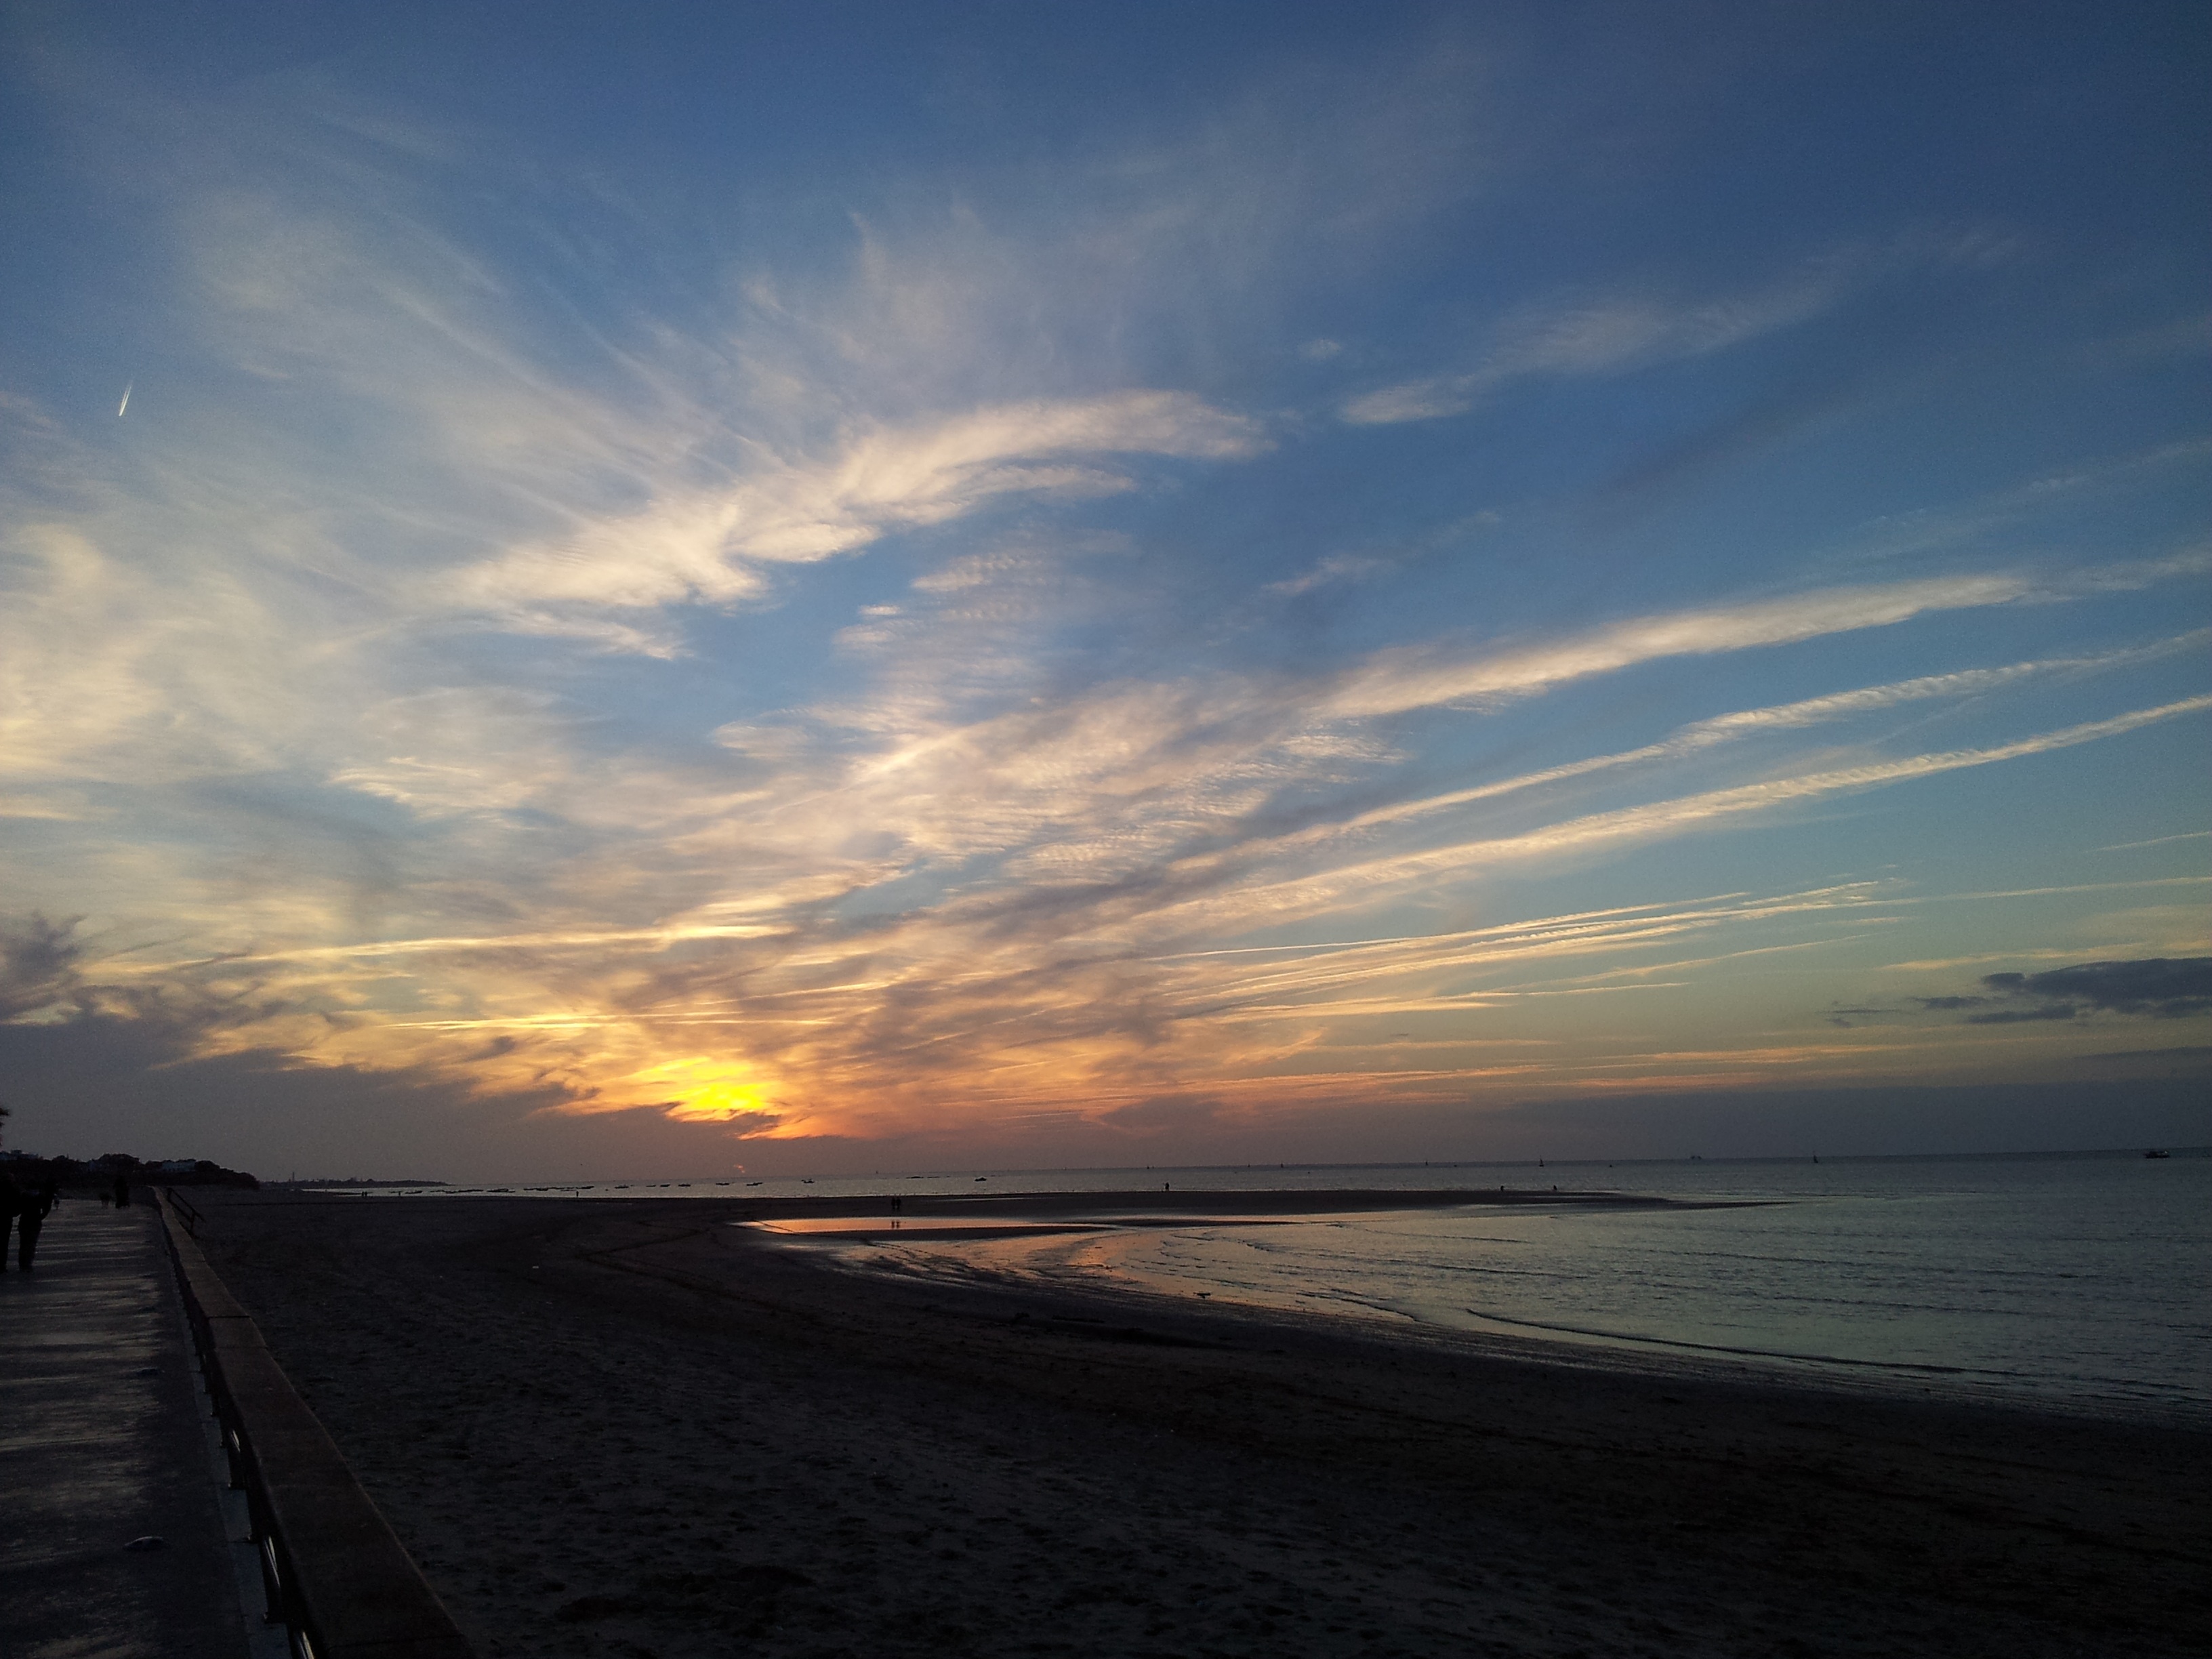
beach, landscape, sea, coast, nature, sand, ocean, horizon, cloud, sky, sun, sunrise, sunset, sunlight, morning, shore, wave, dawn, coastal, dusk, evening, body of water, afterglow, meteorological phenomenon, wind wave